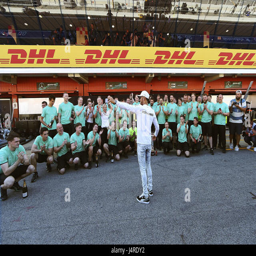
award winner , celebrates with team members after winning